John Beyrle

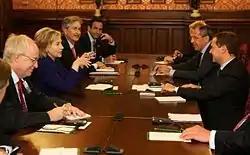
Ambassador Beyrle with Secretary of State Hillary Clinton and Under Secretary of State William J. Burns (left) and Russian President Dmitry Medvedev and Foreign Minister Sergey Lavrov (right) October 13, 2009.

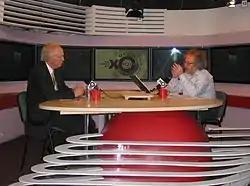
Ambassador Beyrle interviewed on "Ekho Moskvy" Radio, September 11, 2008.

Ambassador Beyrle was nominated by President George W. Bush on May 13, 2008, to be the United States Ambassador to the Russian Federation, and was confirmed by the U.S. Senate on June 27. One month after his arrival in Moscow, Russia and Georgia fought the brief 2008 South Ossetia War. On September 11 in an interview on the Russian radio station "Ekho Moskvy" he noted that the United States had warned the Georgian government not to respond to provocations and not to send troops into South Ossetia, and he criticized the Russian actions in Georgia, particularly the rapid recognition of South Ossetia and Abkhazia.